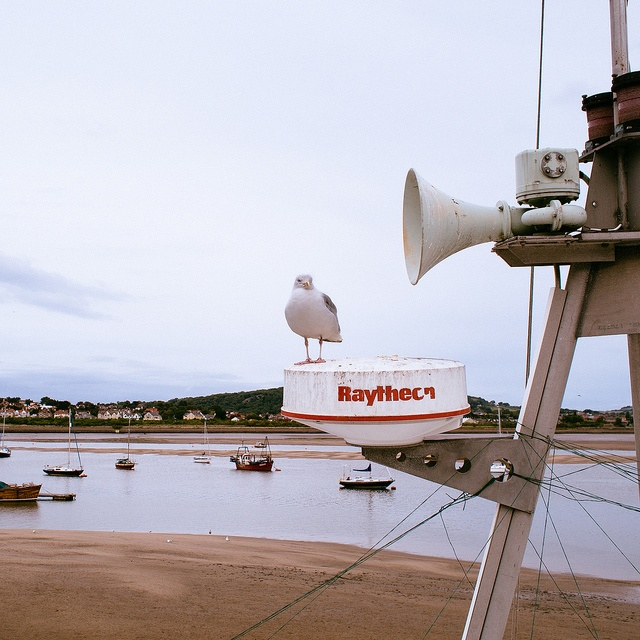
A bird sitting on top of a boat next to a river.
A seagull sits on something in front of a speaker in front of water with boats in it.
A bird perched on a tower next to a siren.
a seagull is sitting on a ledge at the waterfront
A bird sits perched in front of a horn.